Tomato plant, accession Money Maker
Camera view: horizontal (90 deg, fisheye); turntable rotation: 330 degrees
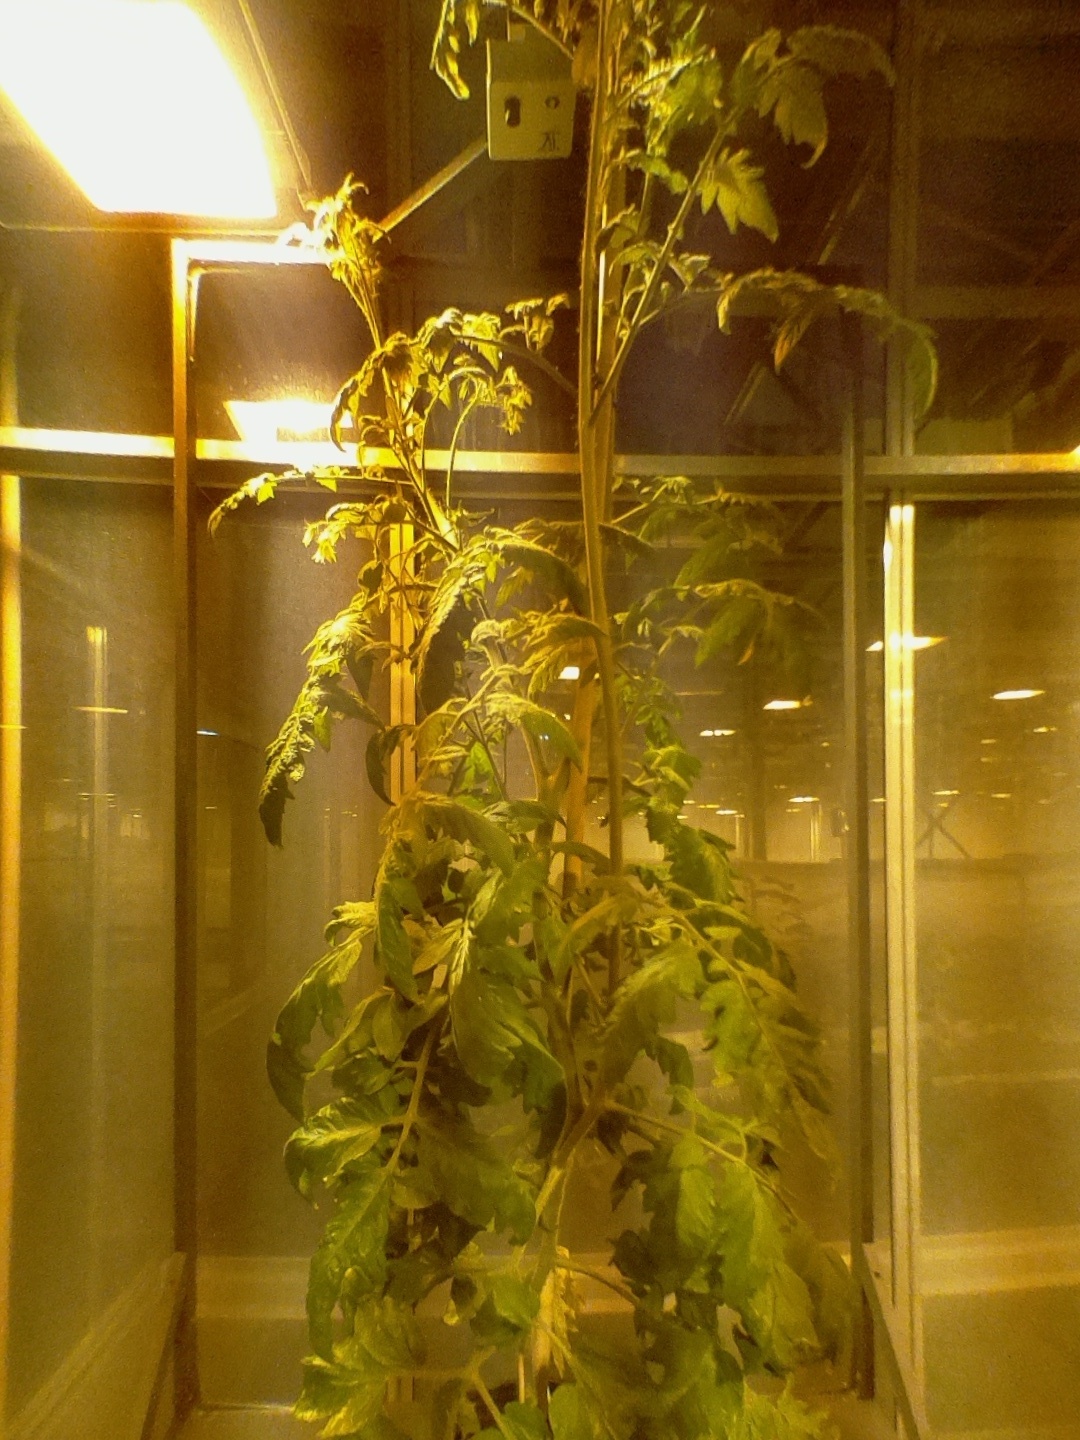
BBCH growth stage 72: 20%-30% of final fruit size